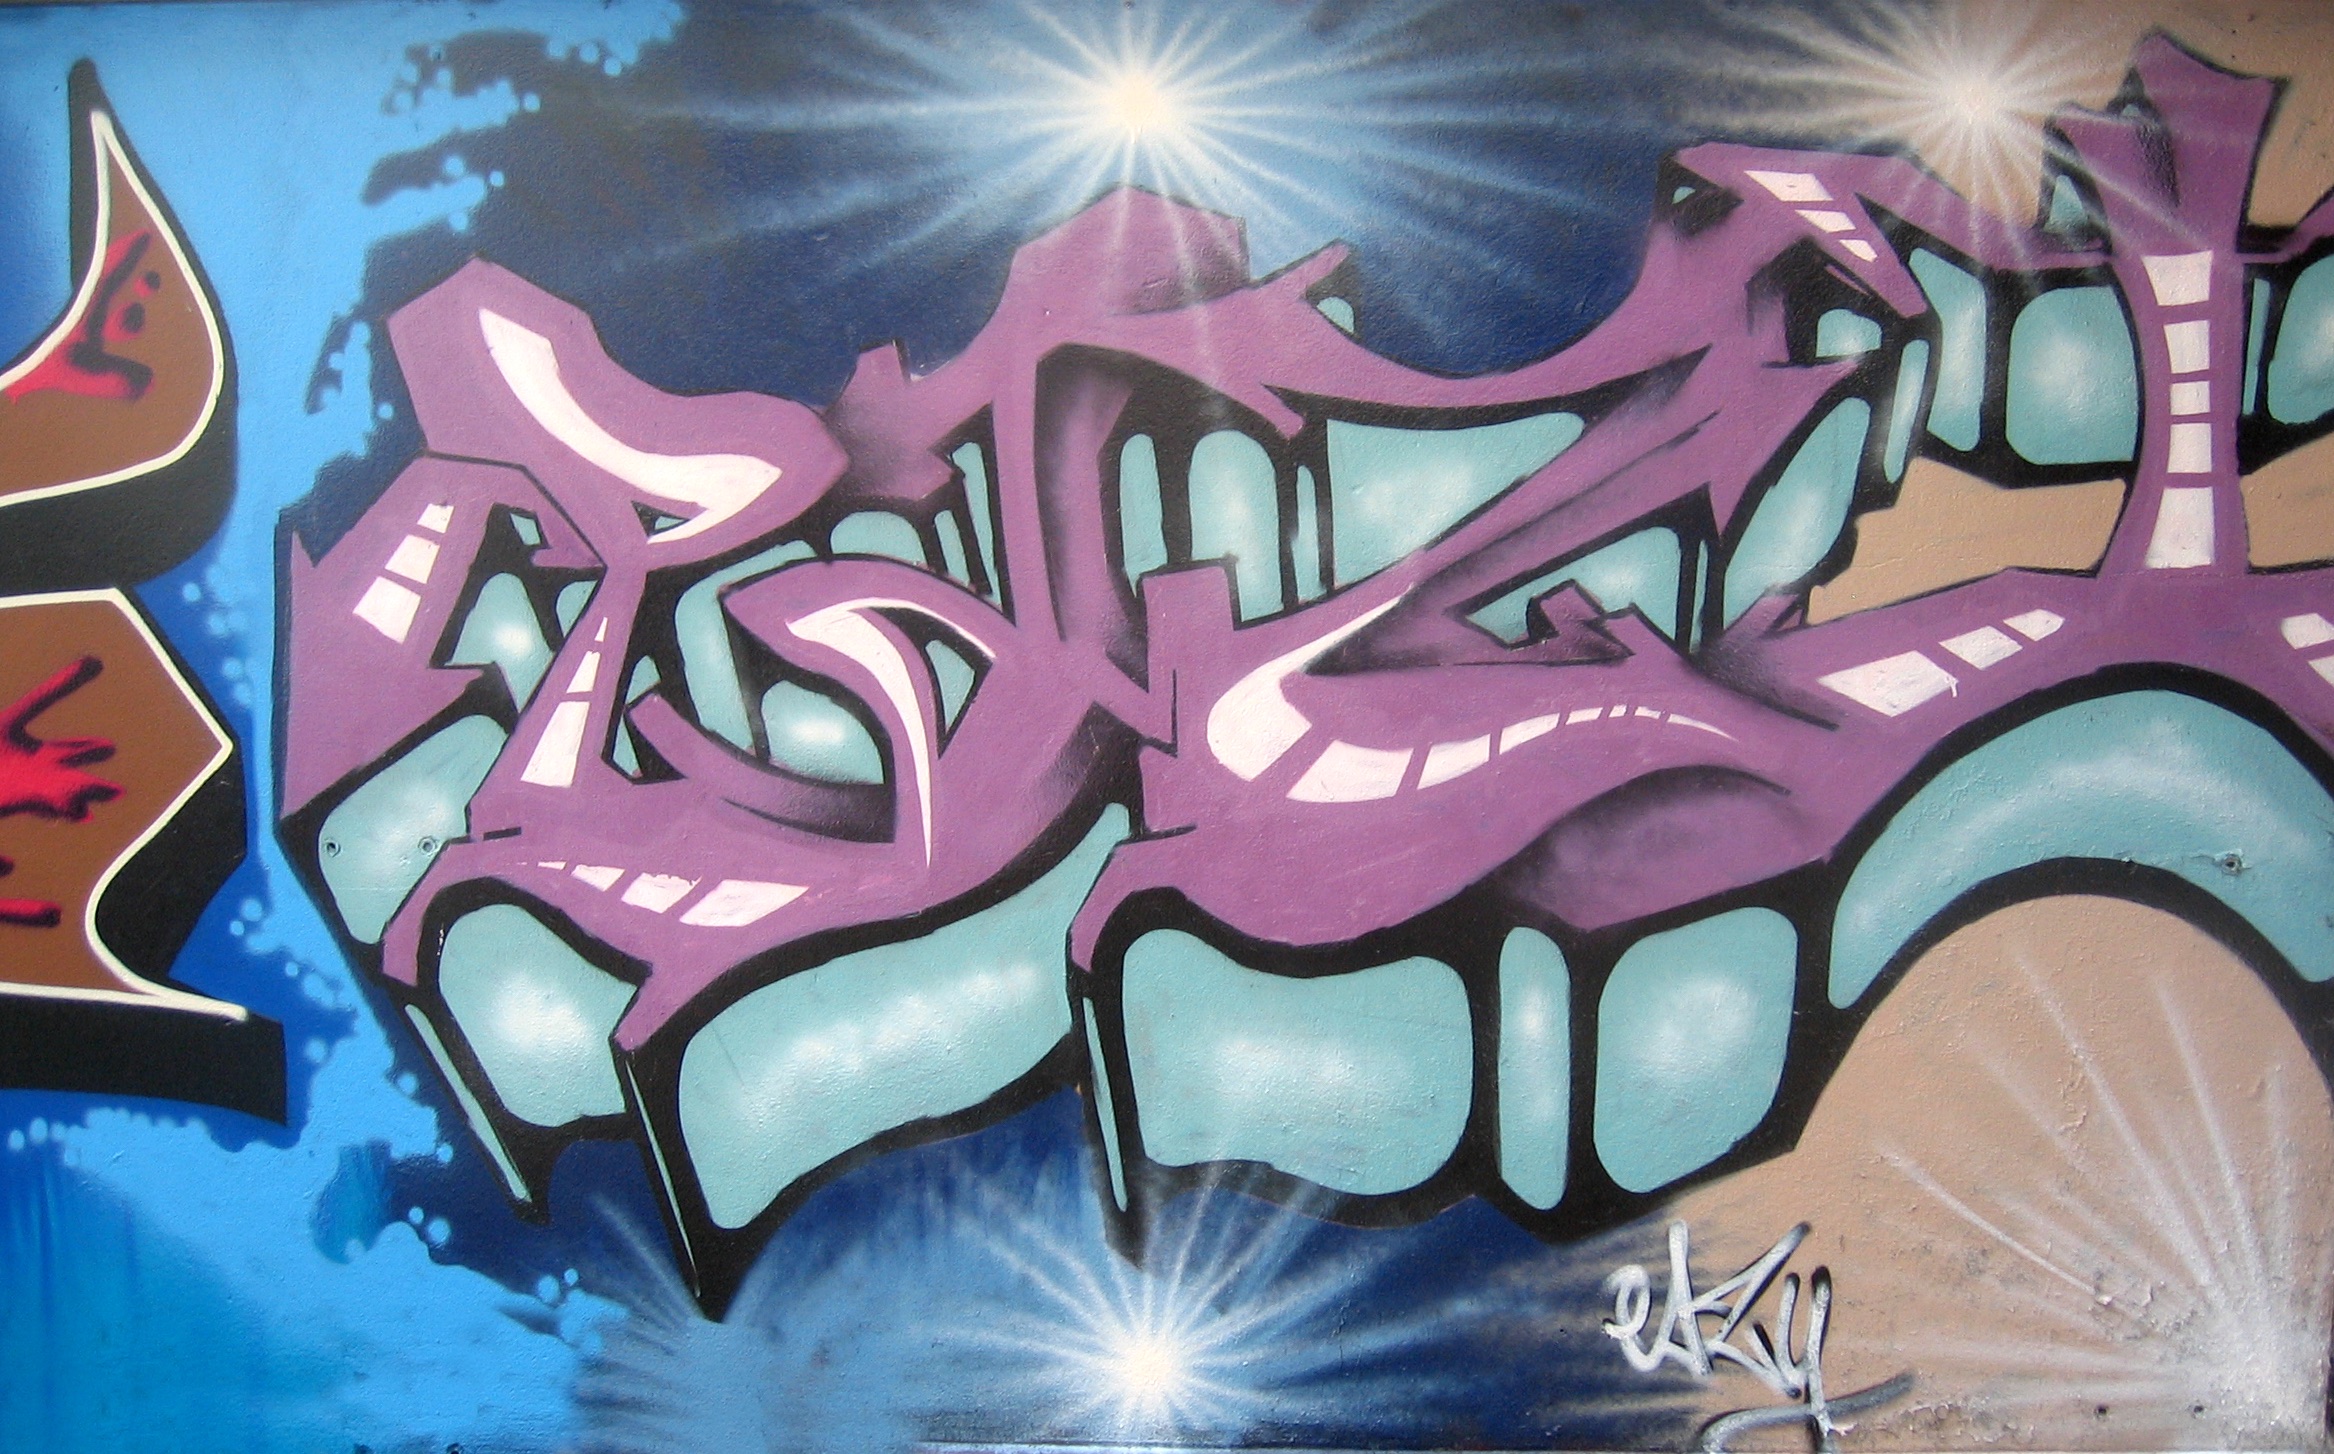
graffiti, art, illustration